In the City Without Limits

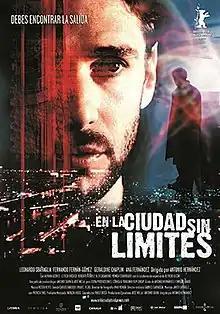
Theatrical release poster

In the City Without Limits is a 2002 thriller drama film directed by Antonio Hernández and starring Leonardo Sbaraglia, Fernando Fernán Gómez and Geraldine Chaplin.